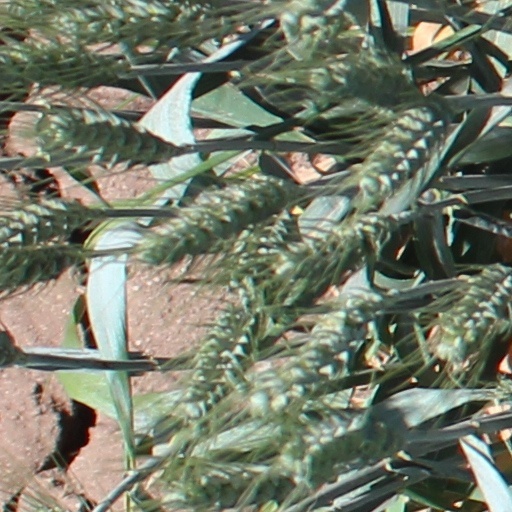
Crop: wheat